Panagaeini

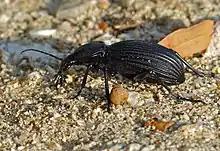
"Tefflus meyerlei"

Panagaeini is a tribe of ground beetles in the family Carabidae. There are more than 20 genera and 300 described species in Panagaeini.